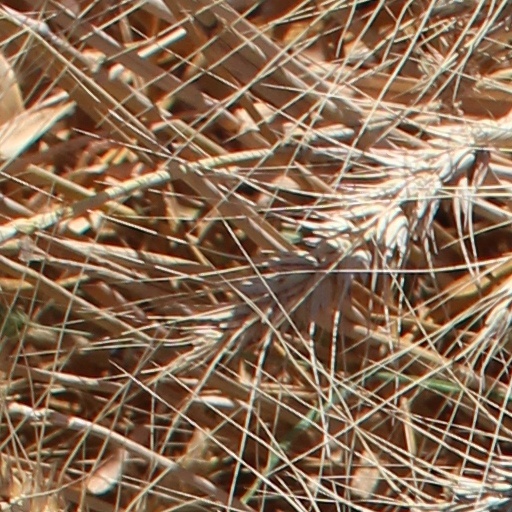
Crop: wheat